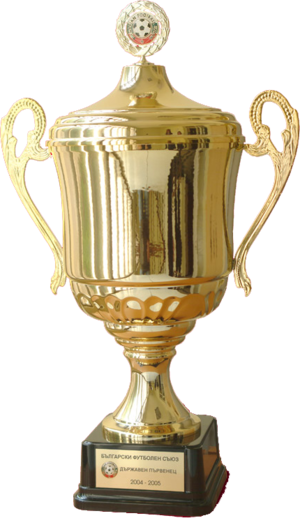
Le championnat de Bulgarie de football est la première division du football bulgare. Créé en 1924, il est organisé par la Ligue de football professionnel bulgare.